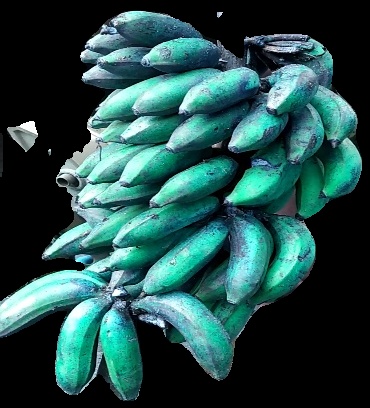
Variety: rasbale
Grade: grade3